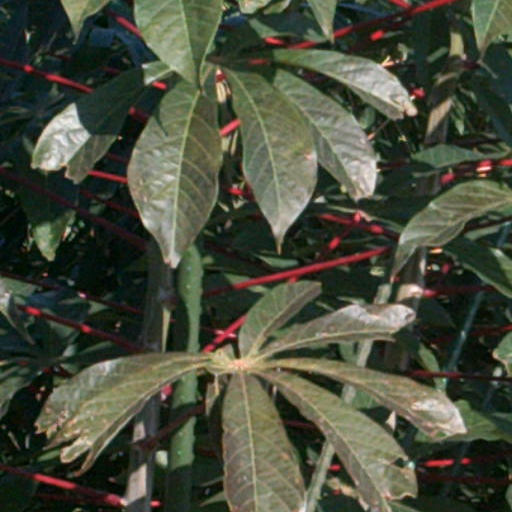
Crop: cassava